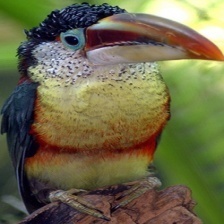
Species: CURL CRESTED ARACURI
Scientific name: PTEROGLOSSUS BEAUHARNAESII
ImageNet parent category: toucan